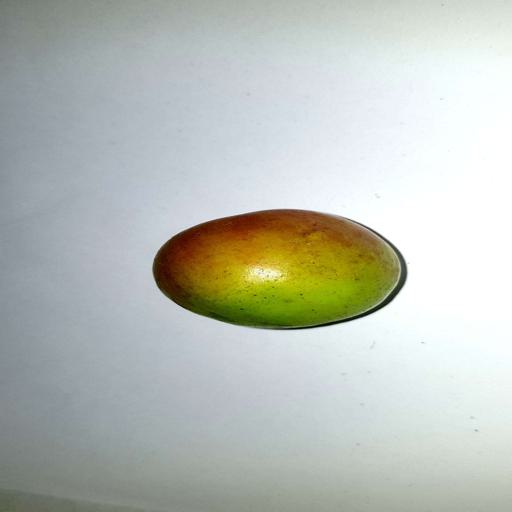
Label: healthy